Gymnastics at the 1964 Summer Olympics

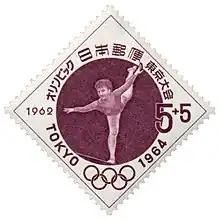
Gymnastics at the 1964 Olympics on a stamp of Japan

At the 1964 Summer Olympics, fourteen different artistic gymnastics events were contested, eight for men and six for women. All events were held at the Tokyo Metropolitan Gymnasium in Tokyo from 18 October through 23 October.